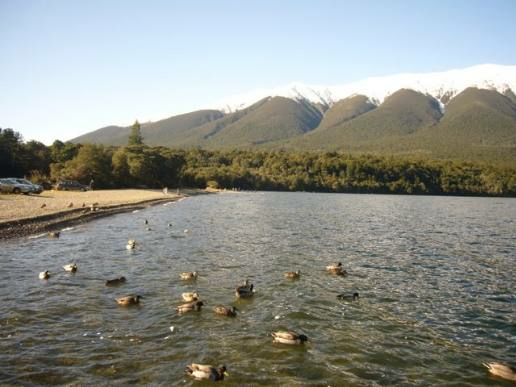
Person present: No